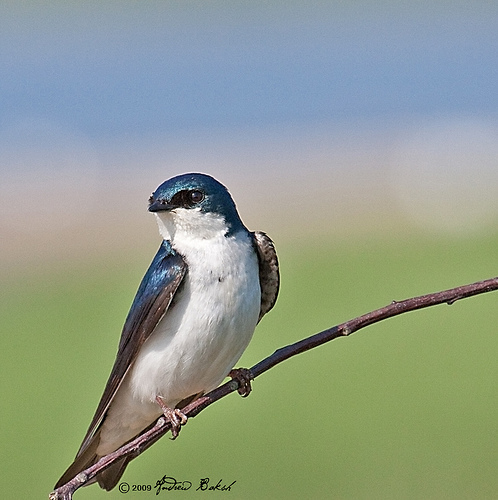
this bird has a white body and blue wings with a blue crown.
this bird has a white throat, breast, belly, abdomen and under tail coverts, and blue crown, nape and wings.
a medium sized bird that has a very shiny head and wings and a white bellya bird with a blue head white belly and black tipped wings.
this bird is white with blue on its head and has a very short beak.
a bird with a white belly and metallic blue wings with a small beak.
this bird has wings that are blue and has a white belly
this small bird has a deep blue crown, back and rump, and a bright white belly.
the throat to belly is white, the crown blue that extends to the large secondaries that turn brown until the rectrices and the black bill is short and pointy.
this bird has a black pointed bill, with a white breast.
Species: Tree Swallow